Mooloolah River National Park

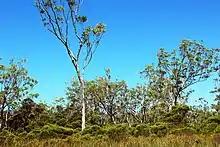
Park vegetation, 2014

With a variety ecosystem types and communities the Park is home to a wide array of endemic flora types, a number of which are threatened regionally. The Park contains three examples of flora listed as endangered under the "Nature Conservation Act 1992" (NC Act) and/or the "Environmental Protection and Biodiversity Conservation Act 1999" (EPBC Act) and two species listed as vulnerable under both Acts. The Mt Emu Sheoak "(Allocasuarina emuina)" is listed both under the NC Act and the EPBC Act as endangered. A wind-pollinated shrub it is restricted to the coastal heaths of south east Queensland and was likely more widespread prior to encroaching primary production industries and urbanisation. The species is also highly reliant on fire regimes which have been altered due to urbanisation.